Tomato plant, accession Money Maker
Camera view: bottom (45 deg); turntable rotation: 210 degrees
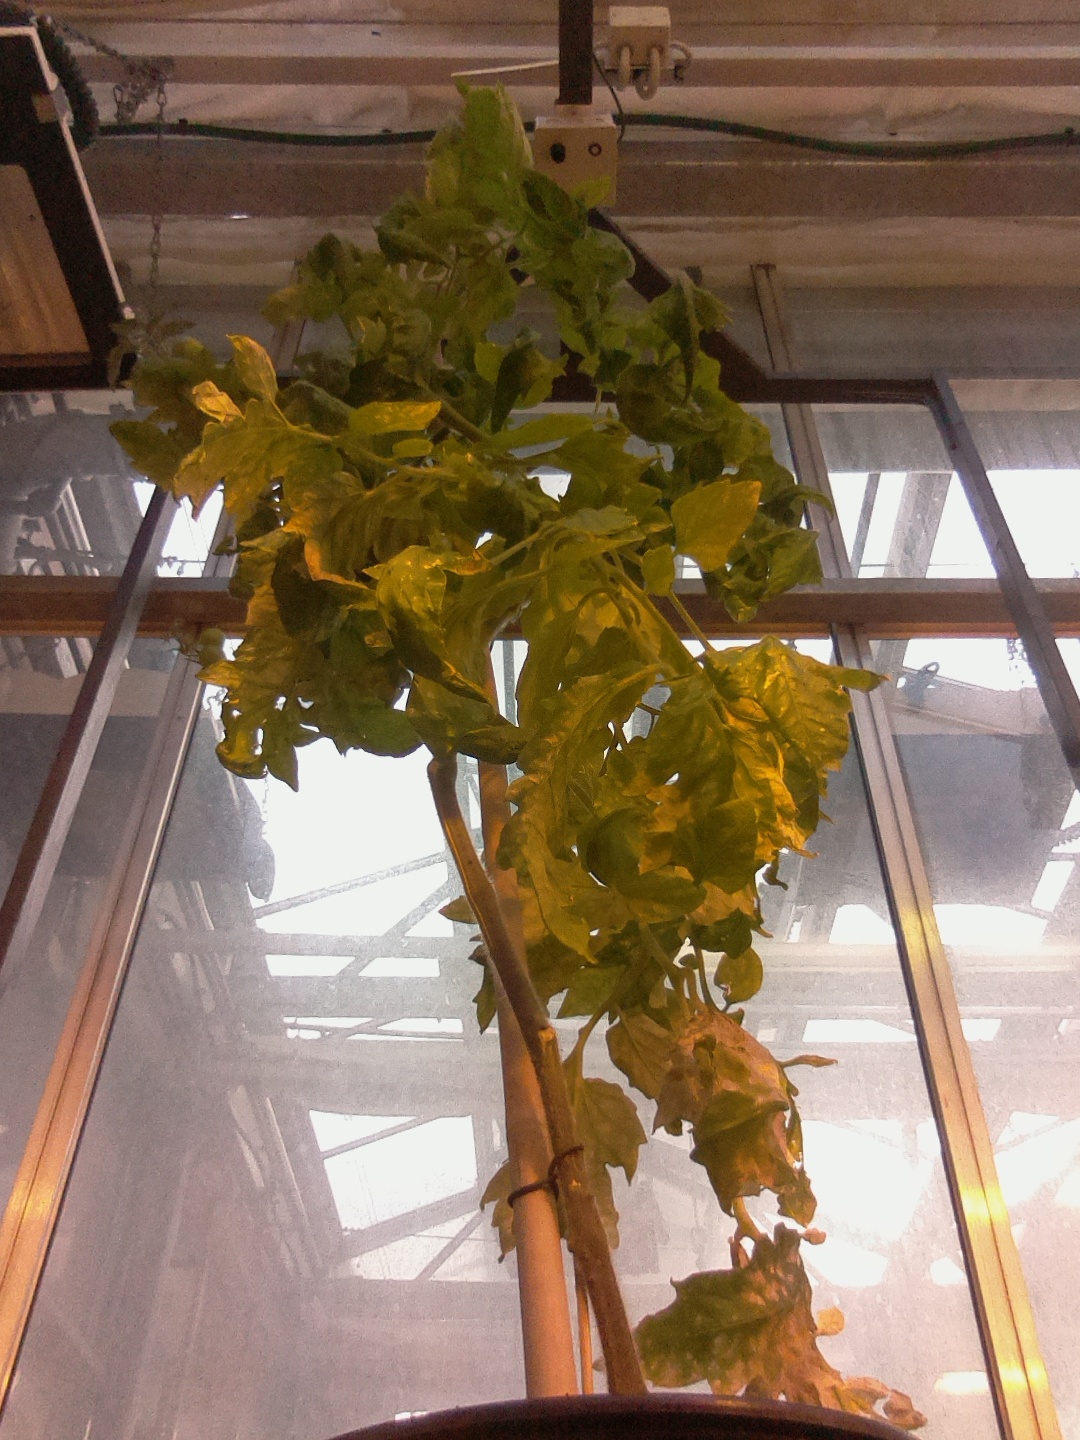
BBCH growth stage 79: 90% -100% of final fruit size